Mount Noorat

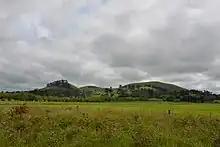
Mount Noorat

Mount Noorat is a dormant volcano, situated on Glenormiston Road north of the township of Noorat, and approximately six kilometres north of Terang, Victoria, Australia. The last eruption is estimated to have occurred between 5,000 and 20,000 years ago.